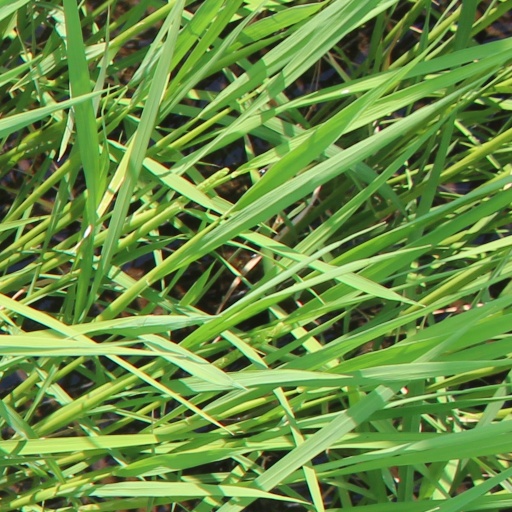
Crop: rice